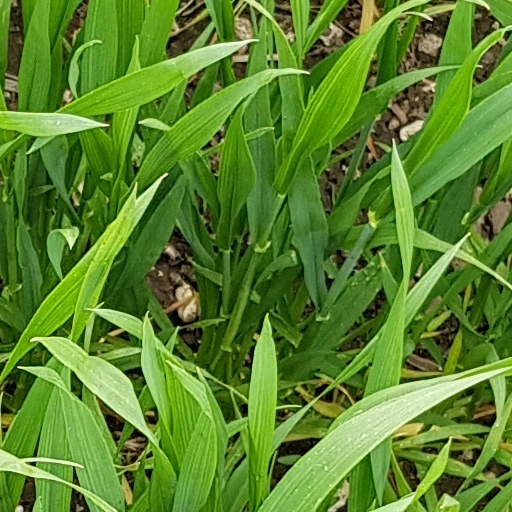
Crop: wheat